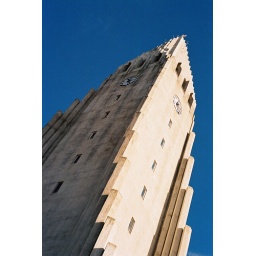
Taken during a trip to Iceland which was mostly spent in an office looking out the window